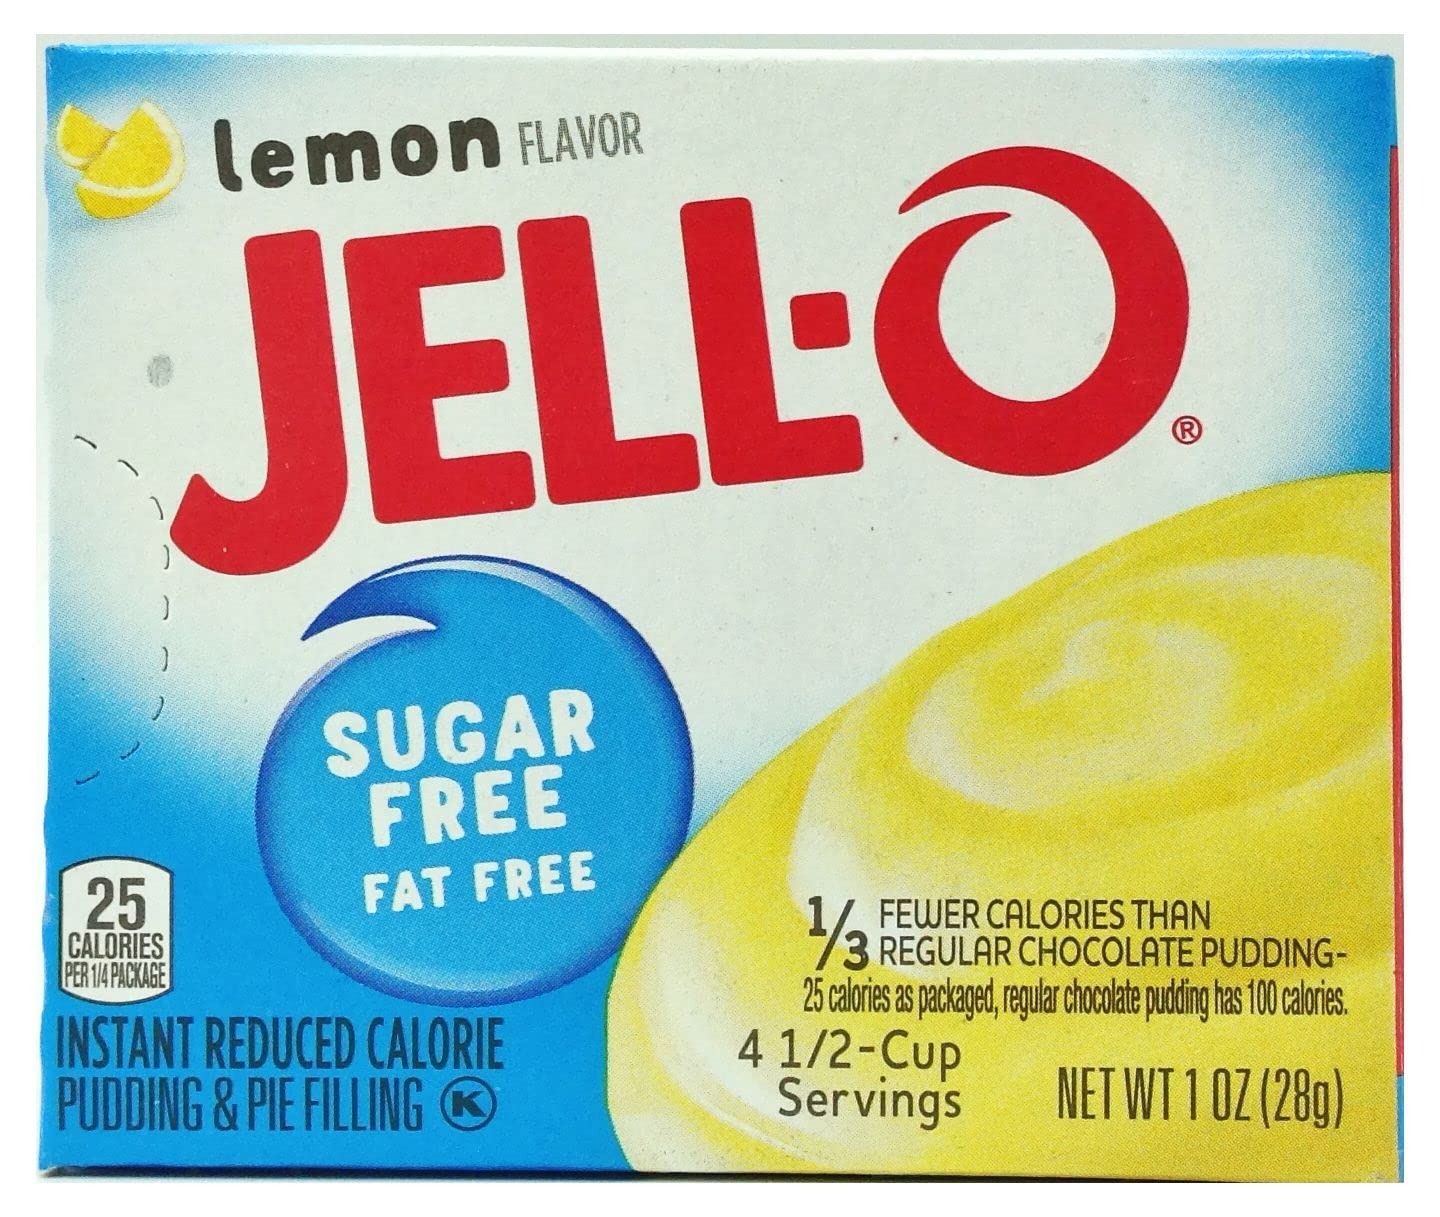
Item Name: Jell-O Sugar-Free Instant Pudding
Bullet Point: Low Carb|Sugar Free|Low Calories|Fat-Free
Product Description: Low Carb Sugar Free Low Calories Fat-Free Jell-O Sugar-Free Instant Pudding is a low-carb pudding and pie filling mix that's sugar-free and fat-free and contains fewer calories than regular pudding. Sugar-Free Jello Instant Pudding allows you to enjoy all the flavor of pudding while leaving the fat, sugar, and calories behind. Indulge your taste buds without the guilt and enjoy a delicious, low-carb, sugar-free pudding any time you please. Enjoy all the flavor without any of the added fat or sugar.
Value: 1.0
Unit: Ounce

Price: 1.54